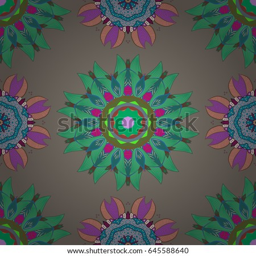
design for logo , game , cover , card .